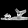
Label: Sandal